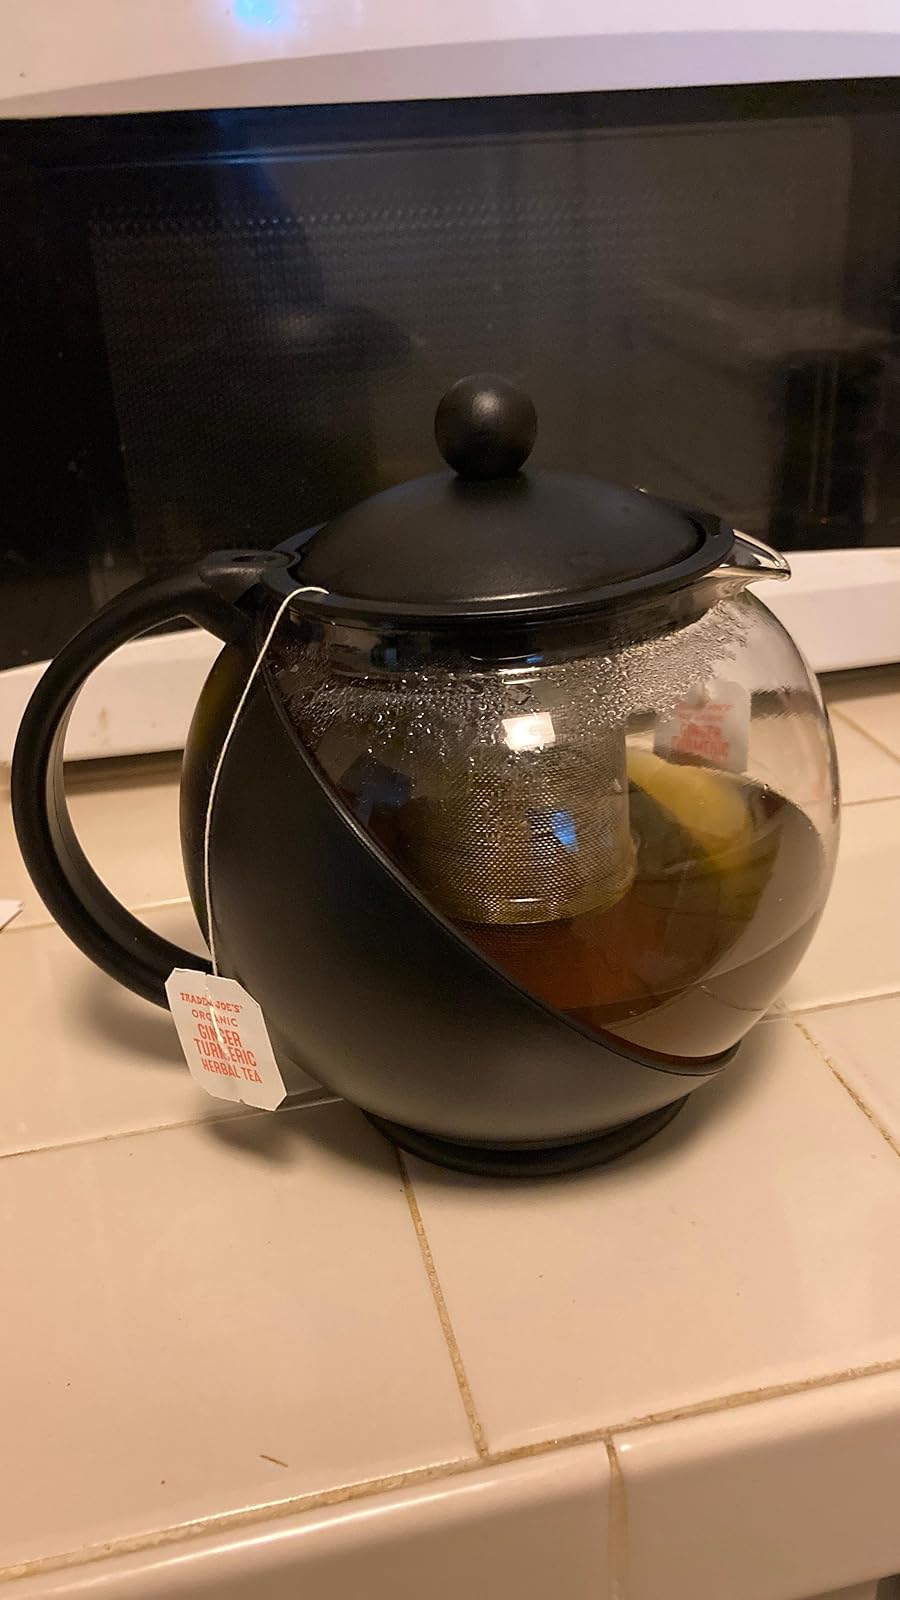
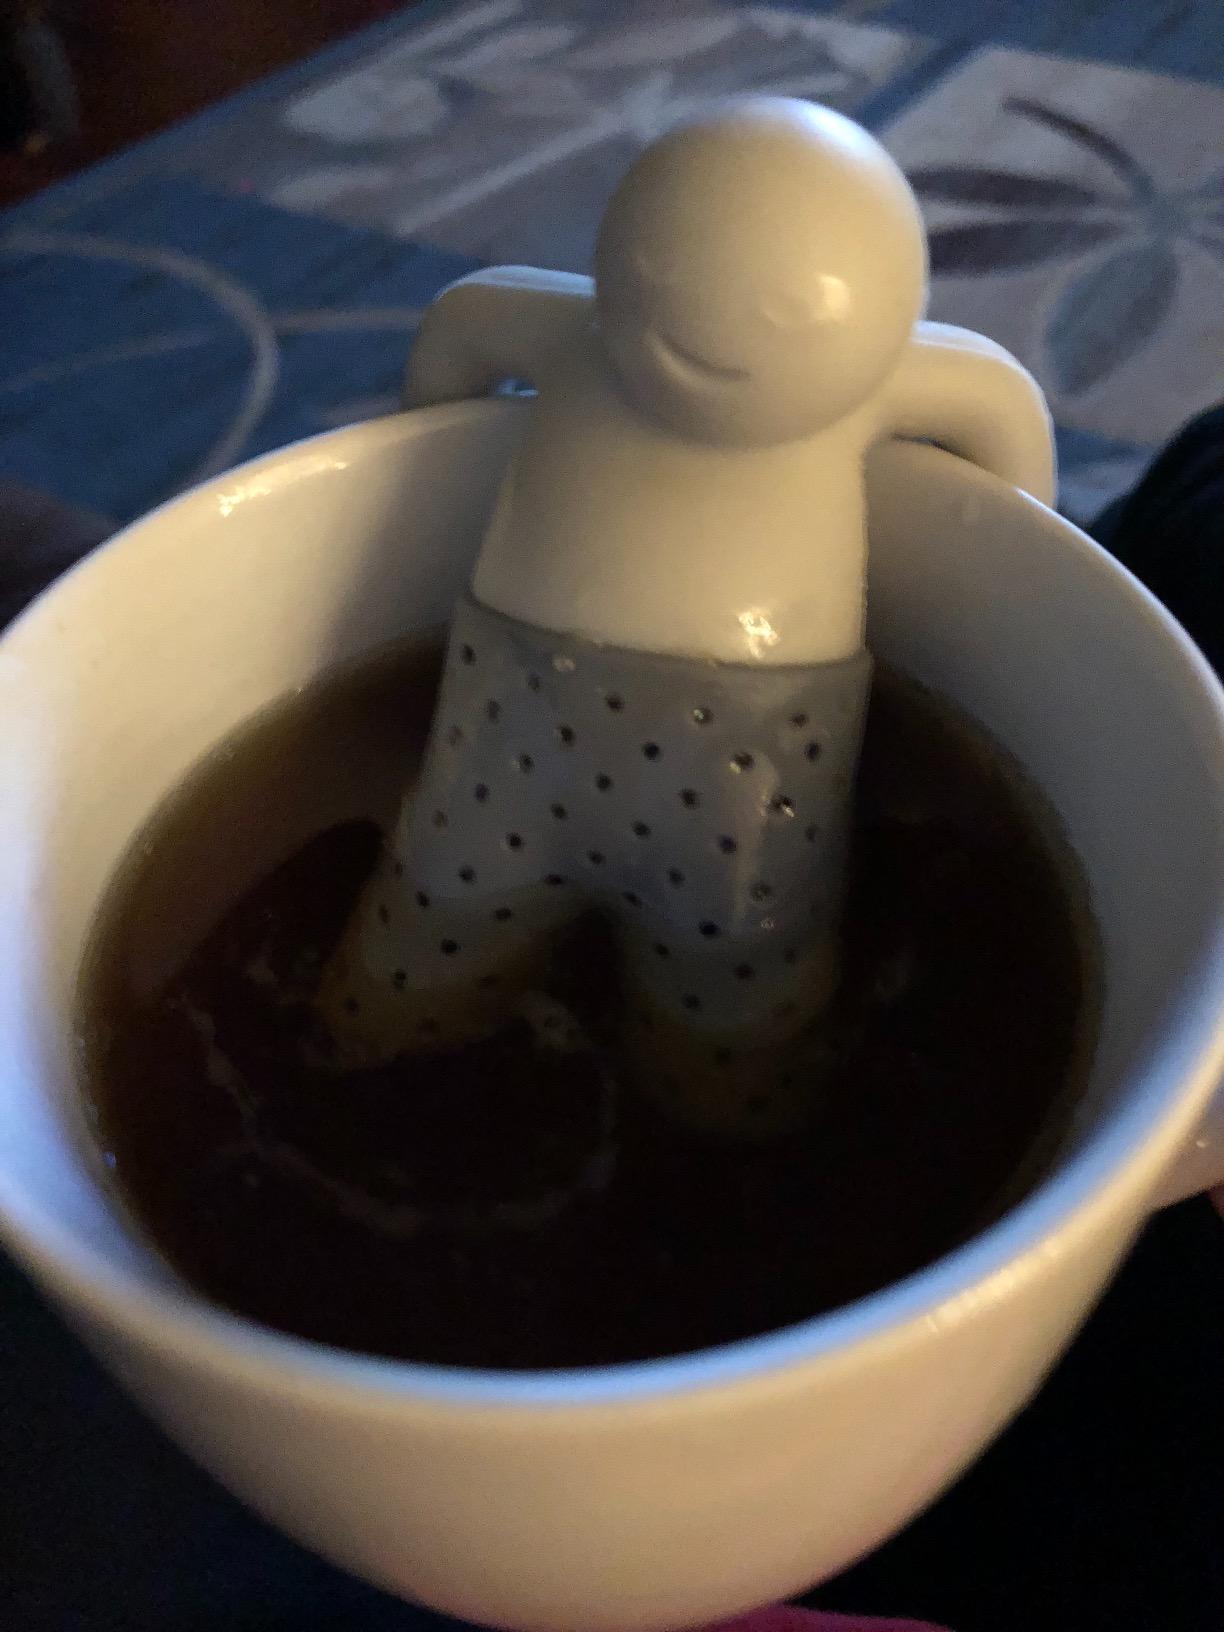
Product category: items_tea
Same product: no